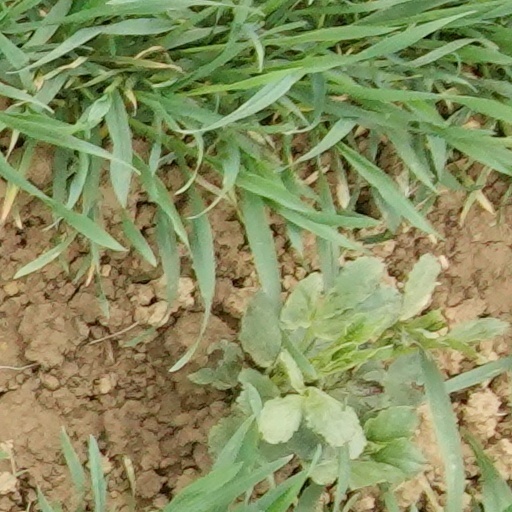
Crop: wheat